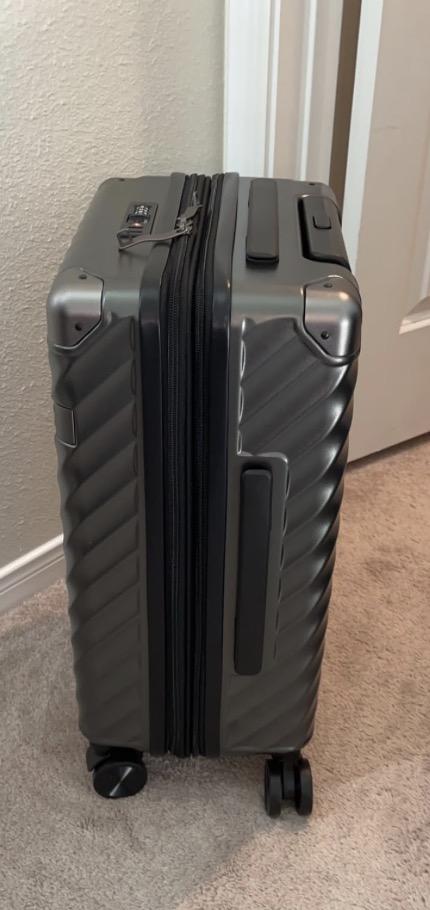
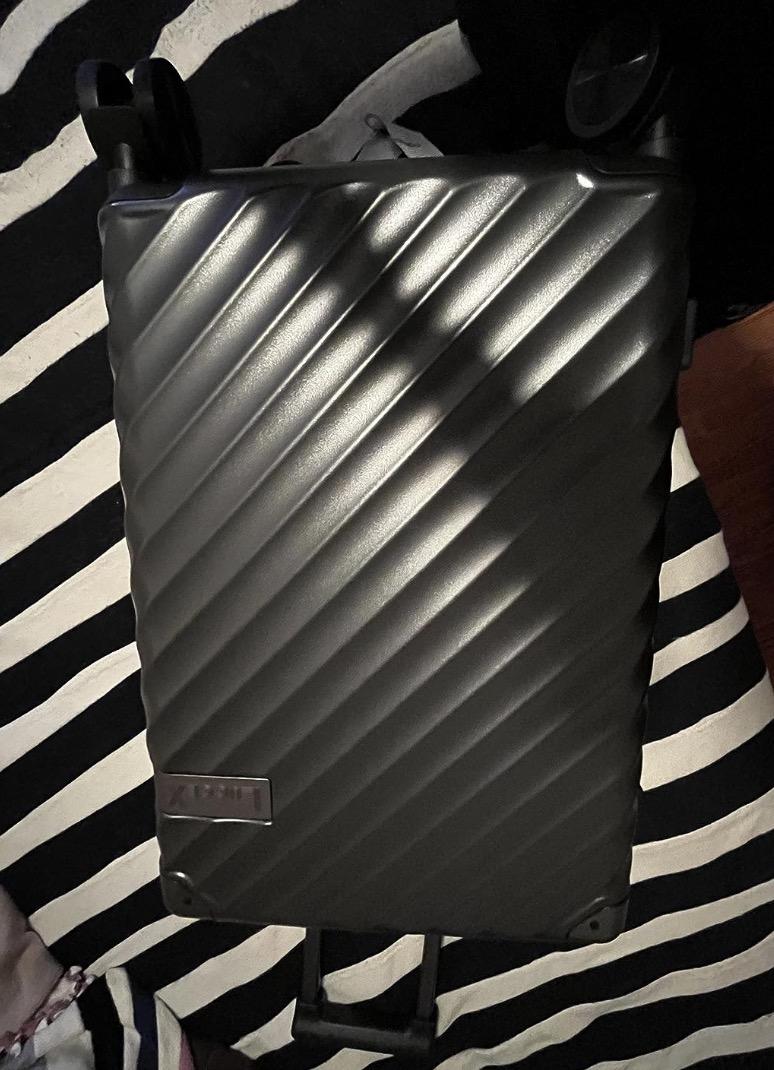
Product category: misc
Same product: yes